Transviolet

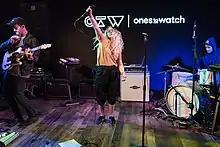

Transviolet is an alternative pop-rock band formed in the United States in 2015, consisting of lead vocalist Sarah McTaggart, with Judah McCarthy, Michael Panek, and Jon Garcia as musicians and writers. The band initially formed online before moving to the West Coast to collaborate in person. Transviolet gained initial recognition after a local publicity stunt, celebrity endorsements, and after being selected for a Google Play commercial. They have released three EPs and three singles, and have played a number of high-profile tours and festivals.